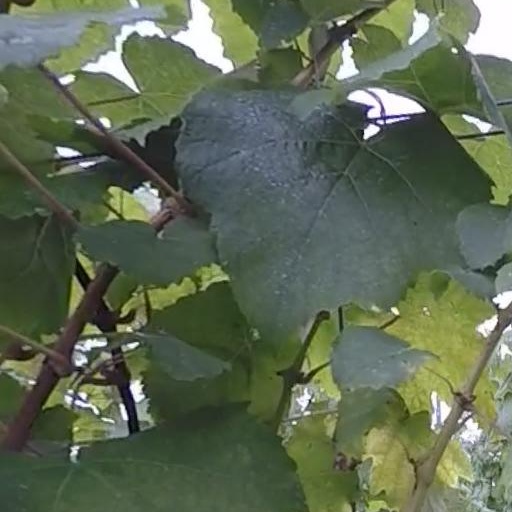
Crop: grape